Saori, Aichi

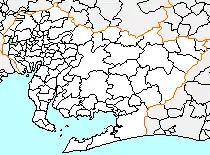
Location of Saori in Aichi Prefecture

As of 2004, the town had an estimated population of 23,345 and a density of 2,099.37 persons per km. The total area was 11.12 km.